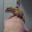
Label: lizard